Racial policy of Nazi Germany

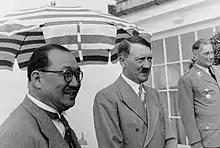
Republic of China ambassador Hsiang-hsi Kung traveled to Nazi Germany in 1937 and was warmly received by Adolf Hitler, Hermann Göring and Hjalmar Schacht.

Approximately 525,000 Jews were living in Germany in 1933 (0.75% of the entire German population). Discrimination against Jews began immediately after the national seizure of power in 1933. The Nazi Party used populist antisemitic views to gain votes. Using the "stab-in-the-back legend", they blamed poverty, the hyperinflation in the Weimar Republic, unemployment, and the loss of World War I and surrender by the "November Criminals" all on the Jews and "cultural Bolsheviks", the latter considered to be in a conspiracy with the Jews. German woes were attributed to the effects of the Treaty of Versailles. In 1933, persecution of the Jews became active Nazi policy. This was at first hindered by the lack of agreement on who qualified as a Jew as opposed to an Aryan; this caused legislators to balk at an antisemitic law for its ill-defined terms. Bernhard Lösener described it as "total chaos", with local authorities regarding anything from full Jewish background to Jewish blood as defining a Jew; Achim Gercke urged Jewish blood. Those of mixed descent ("Mischlinge") were especially problematic in their eyes. The first antisemitic law was promulgated with no clear definition of a Jew. Finally, the criterion was set at three or four Jewish grandparents; two or one rendered a person a "Mischling".